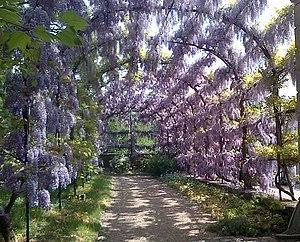
Vilmorin Wisteria sinensis
L'arboretum Vilmorin et ses bâtiments, situé à Verrières-le-Buisson, ancien relais de chasse de Louis XIV, ont été acquis par Philippe André de Vilmorin en 1815. Le choix de ce lieu a été réalisé tout spécialement pour la qualité de ses sols et sa proximité de Paris.